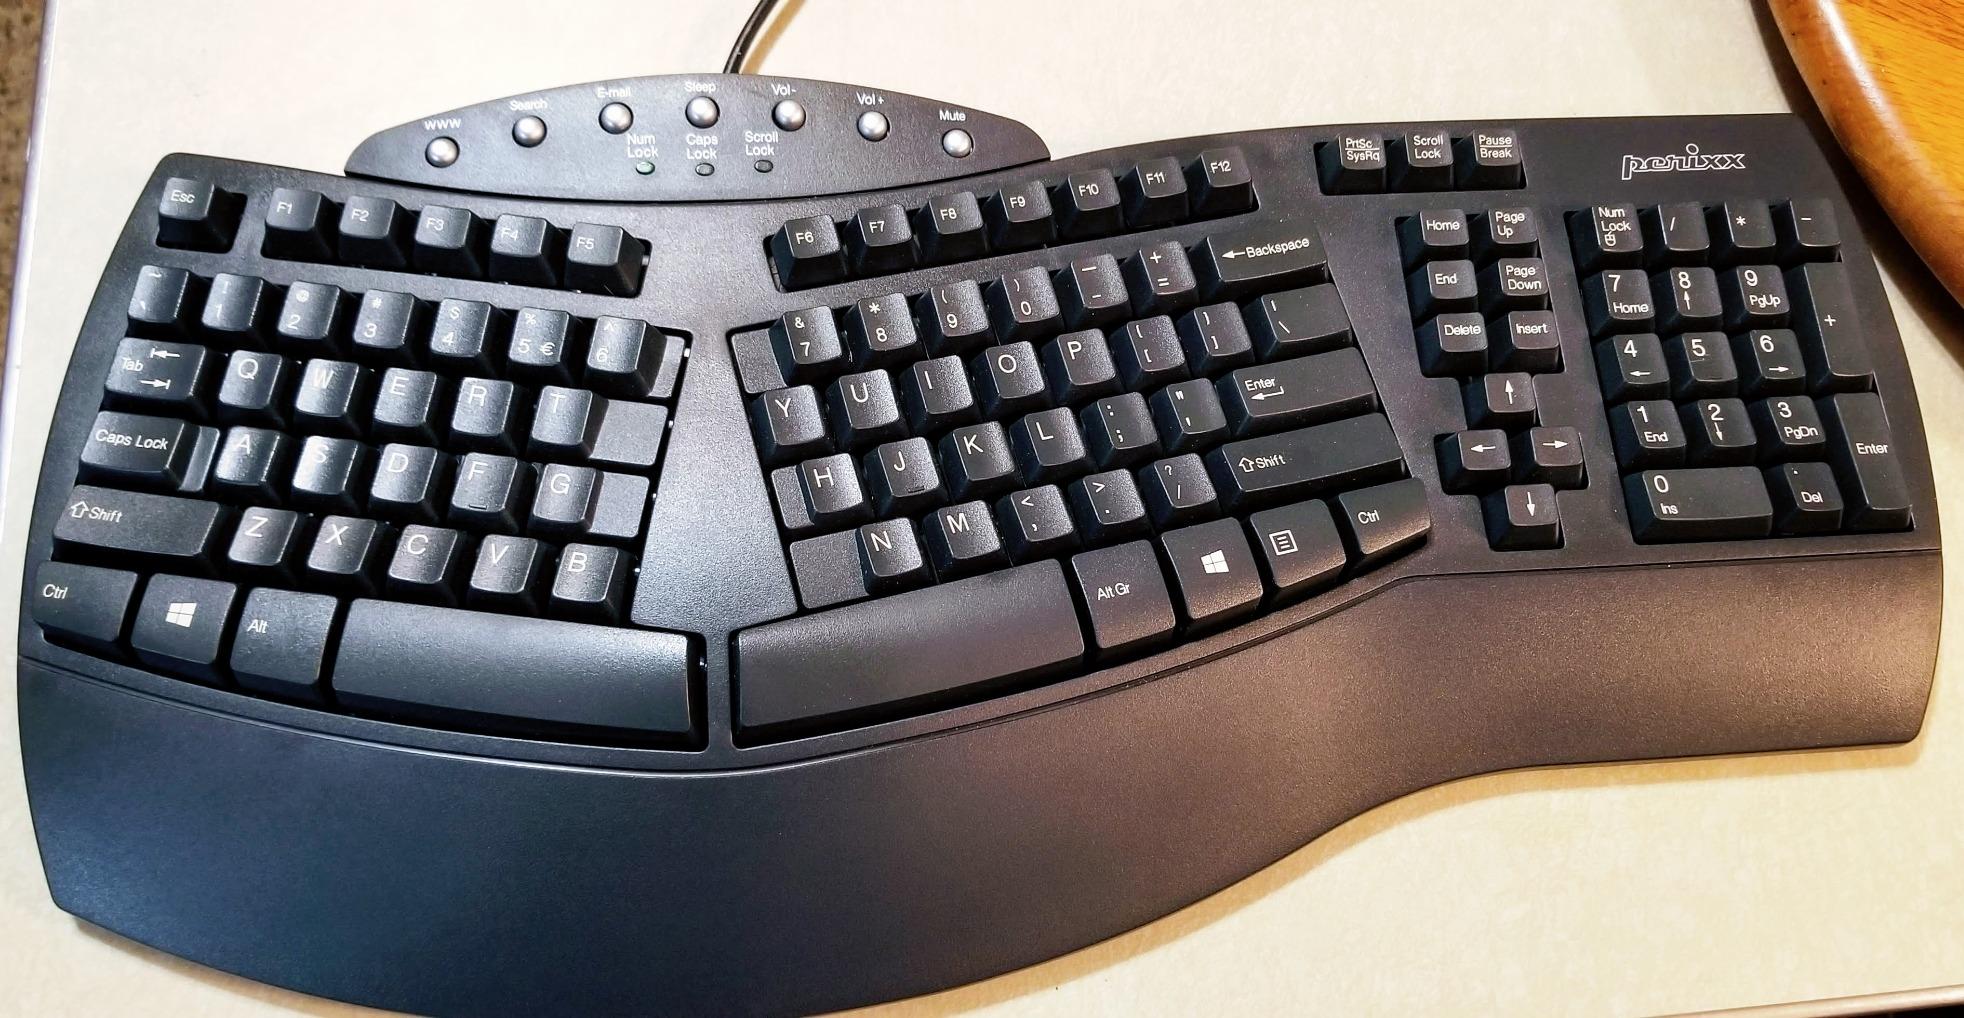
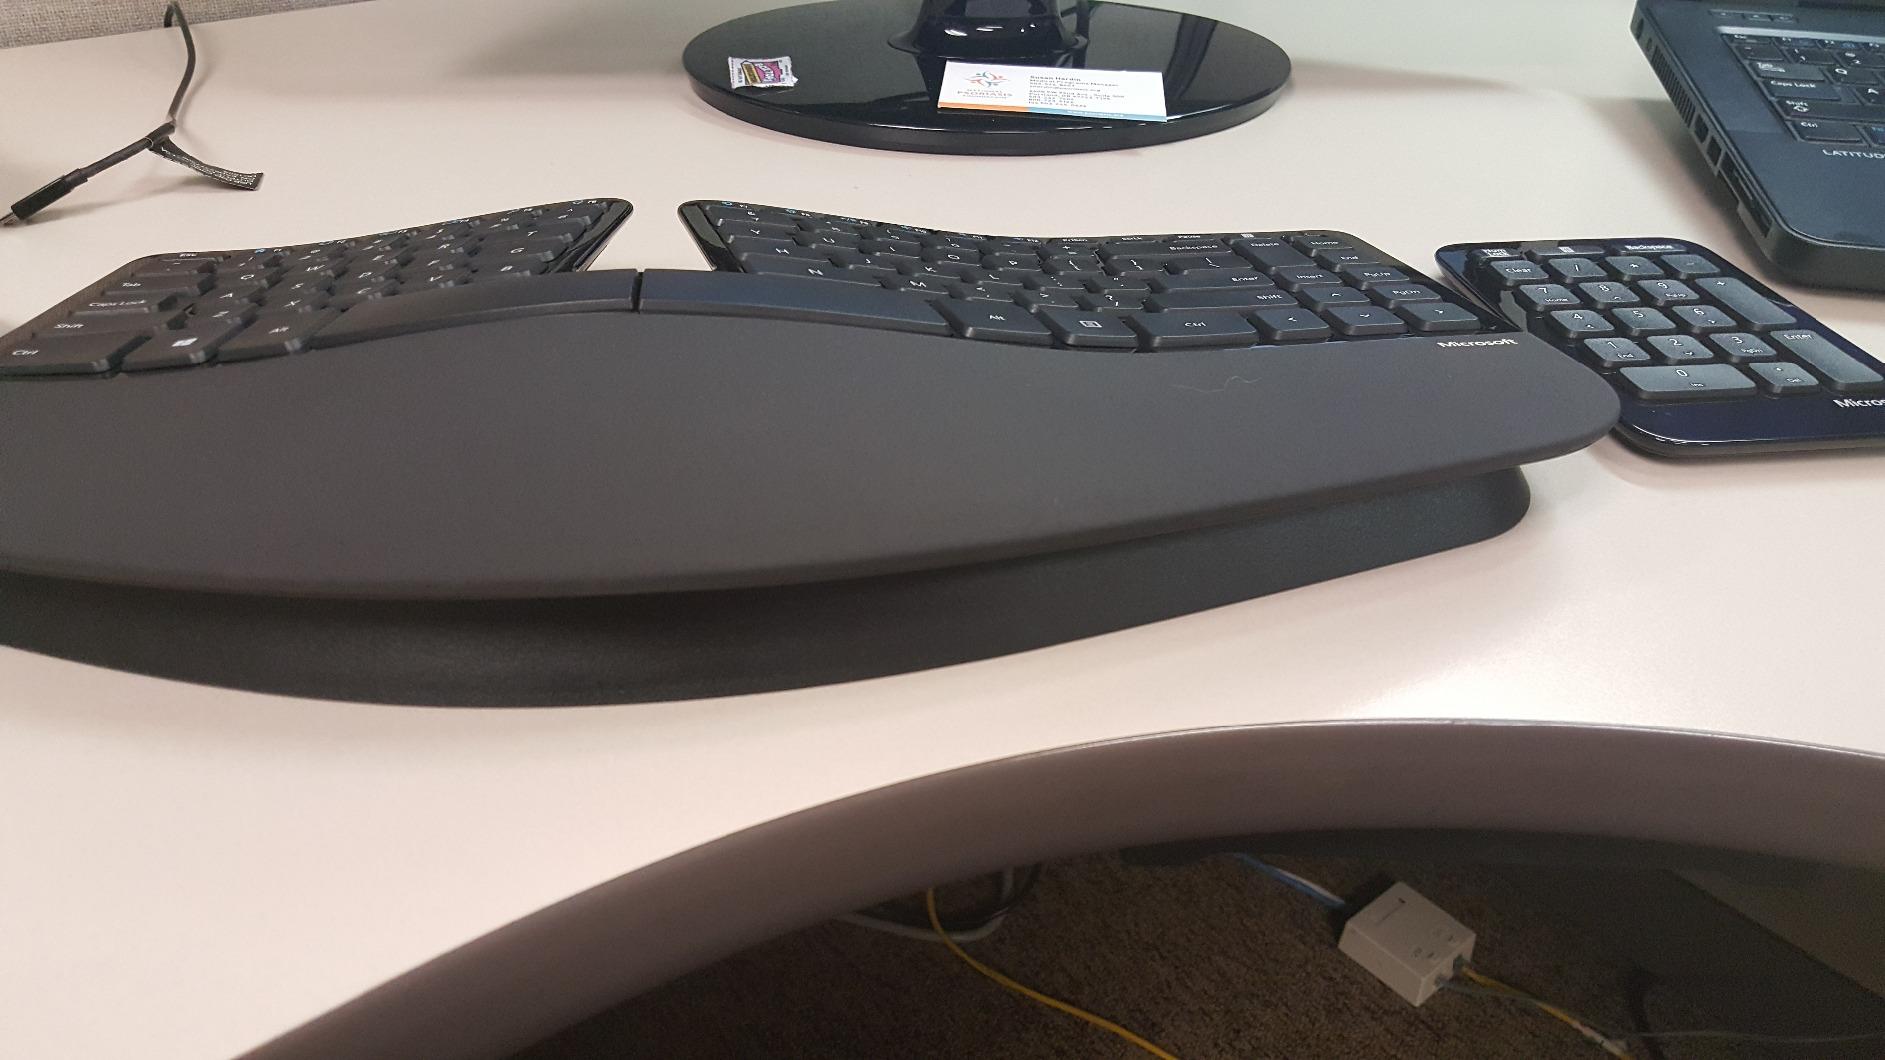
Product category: keyboard
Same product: no